Tiger Shroff

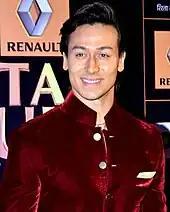
Shroff snapped during Star Guild Awards

In 2020, he starred in the third instalment of the "Baaghi" film series titled "Baaghi 3", where he reunited with Shraddha Kapoor. The collections of the films were affected as theatres were shut due to the COVID-19 pandemic, but the film managed to earn 1.37 billion Indian Rupees worldwide.